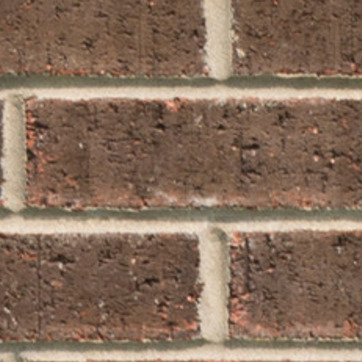
Material: brick